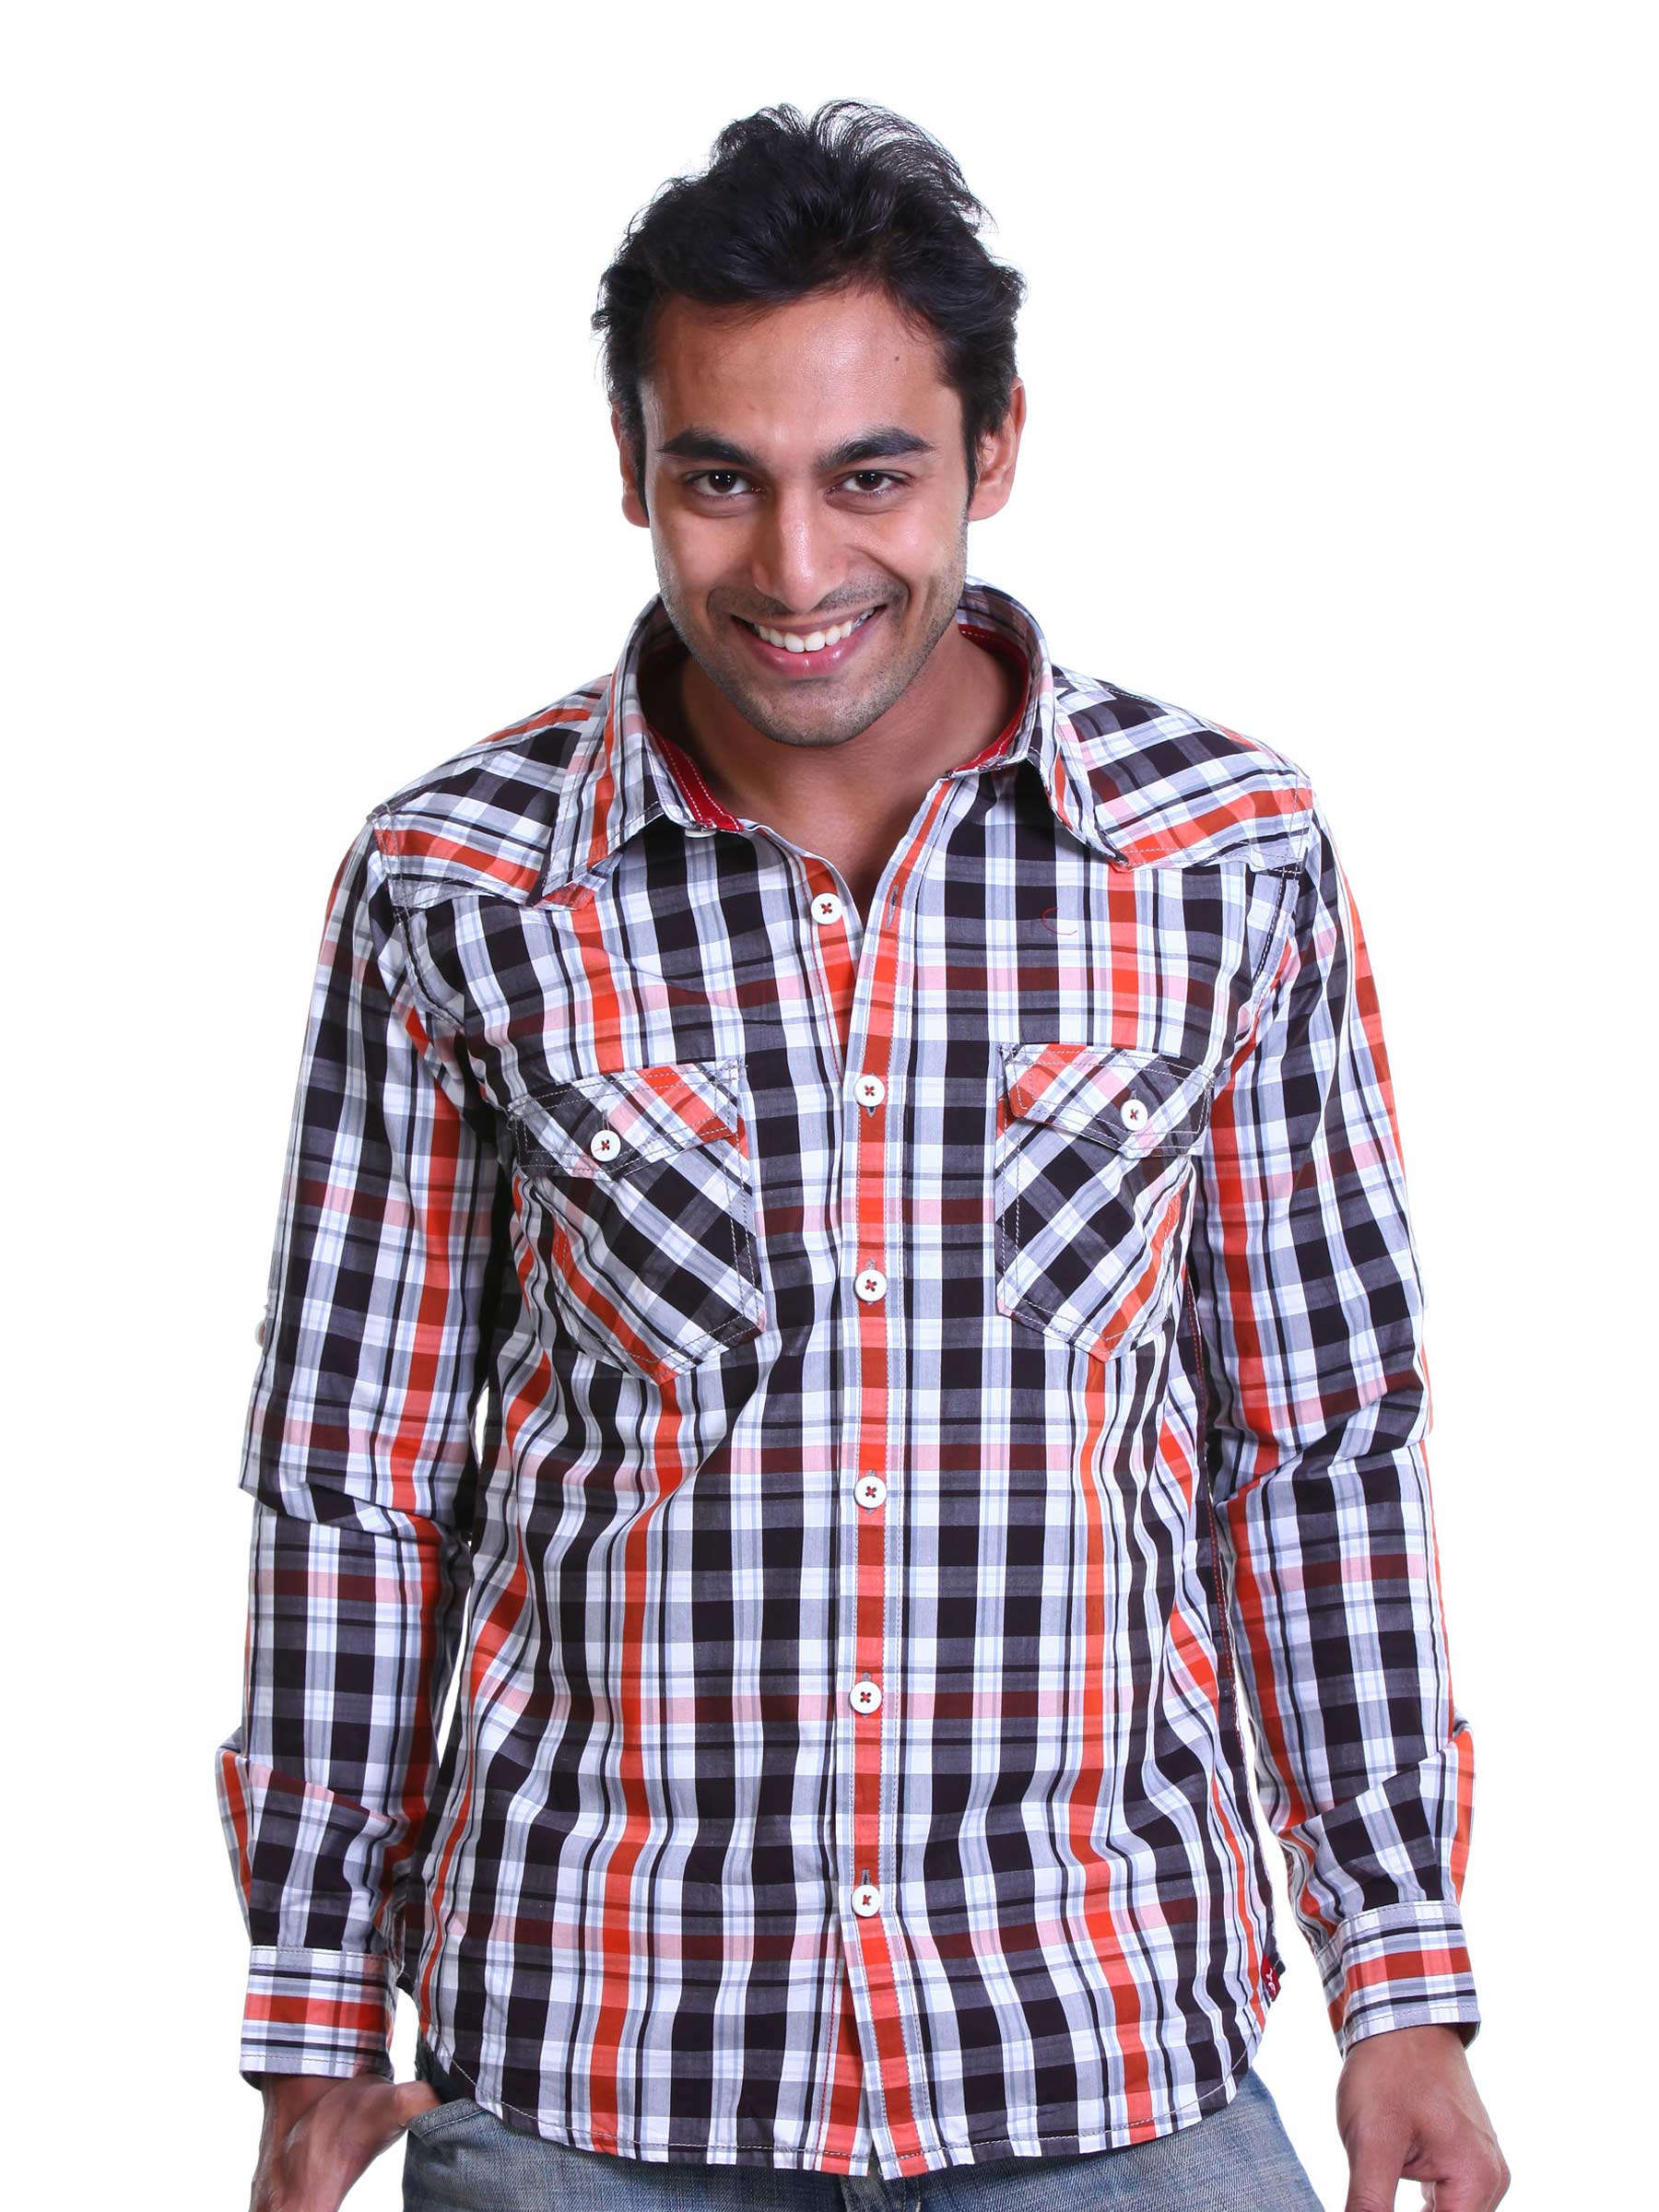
Probase Mens  Shirts
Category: Apparel / Topwear / Shirts
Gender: Men
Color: White
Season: Summer 2011
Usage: Casual